History of the Australian Army

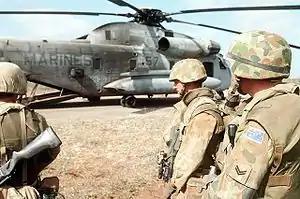
Australian soldiers in Somalia during Operation Solace

In 2000, the Federation Guard was formed – this was a tri-service unit consisting of personnel from the army, RAN and RAAF to serve as ceremonial guards during the celebrations of Australia's Centenary of Federation the following year. In July 2000, a detachment mounted the Queen's Guard in London for three weeks; this included four women, under the command of Captain Cynthia Anderson. These were the first women ever to serve as guards at Buckingham Palace.